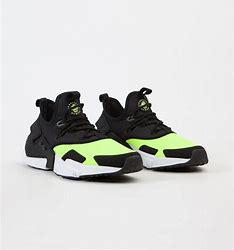
Brand: Nike
Model: Air Huarache Drift